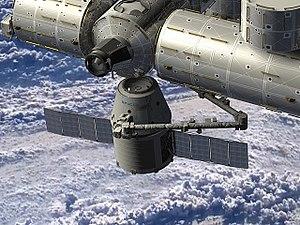
Cette page présente la chronologie des événements qui se sont produits durant l'année 2012 dans le domaine de l'astronautique.